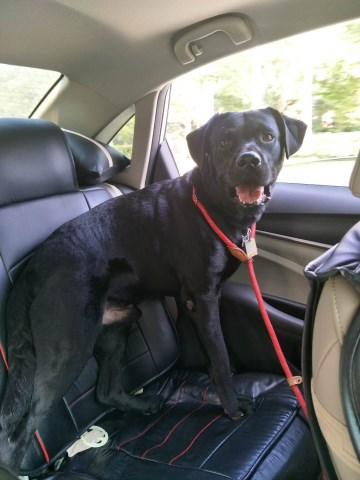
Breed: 3580-n000122-Labrador_retriever